2006 Asian Games

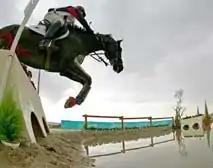
Kim Hyung Chil and Bundaberg Black prior to the accident.

The opening ceremony was viewed by 50,000 spectators in the Khalifa International Stadium, including VIP guests like Jacques Rogge from the International Olympic Committee, Mahmoud Ahmadinejad from Iran, Ismail Haniyeh from Palestine and Bashar al-Assad from Syria. The opening ceremony was directed and produced by the Australian David Atkins, who also helmed the 2000 Summer Olympics opening ceremony in Sydney.